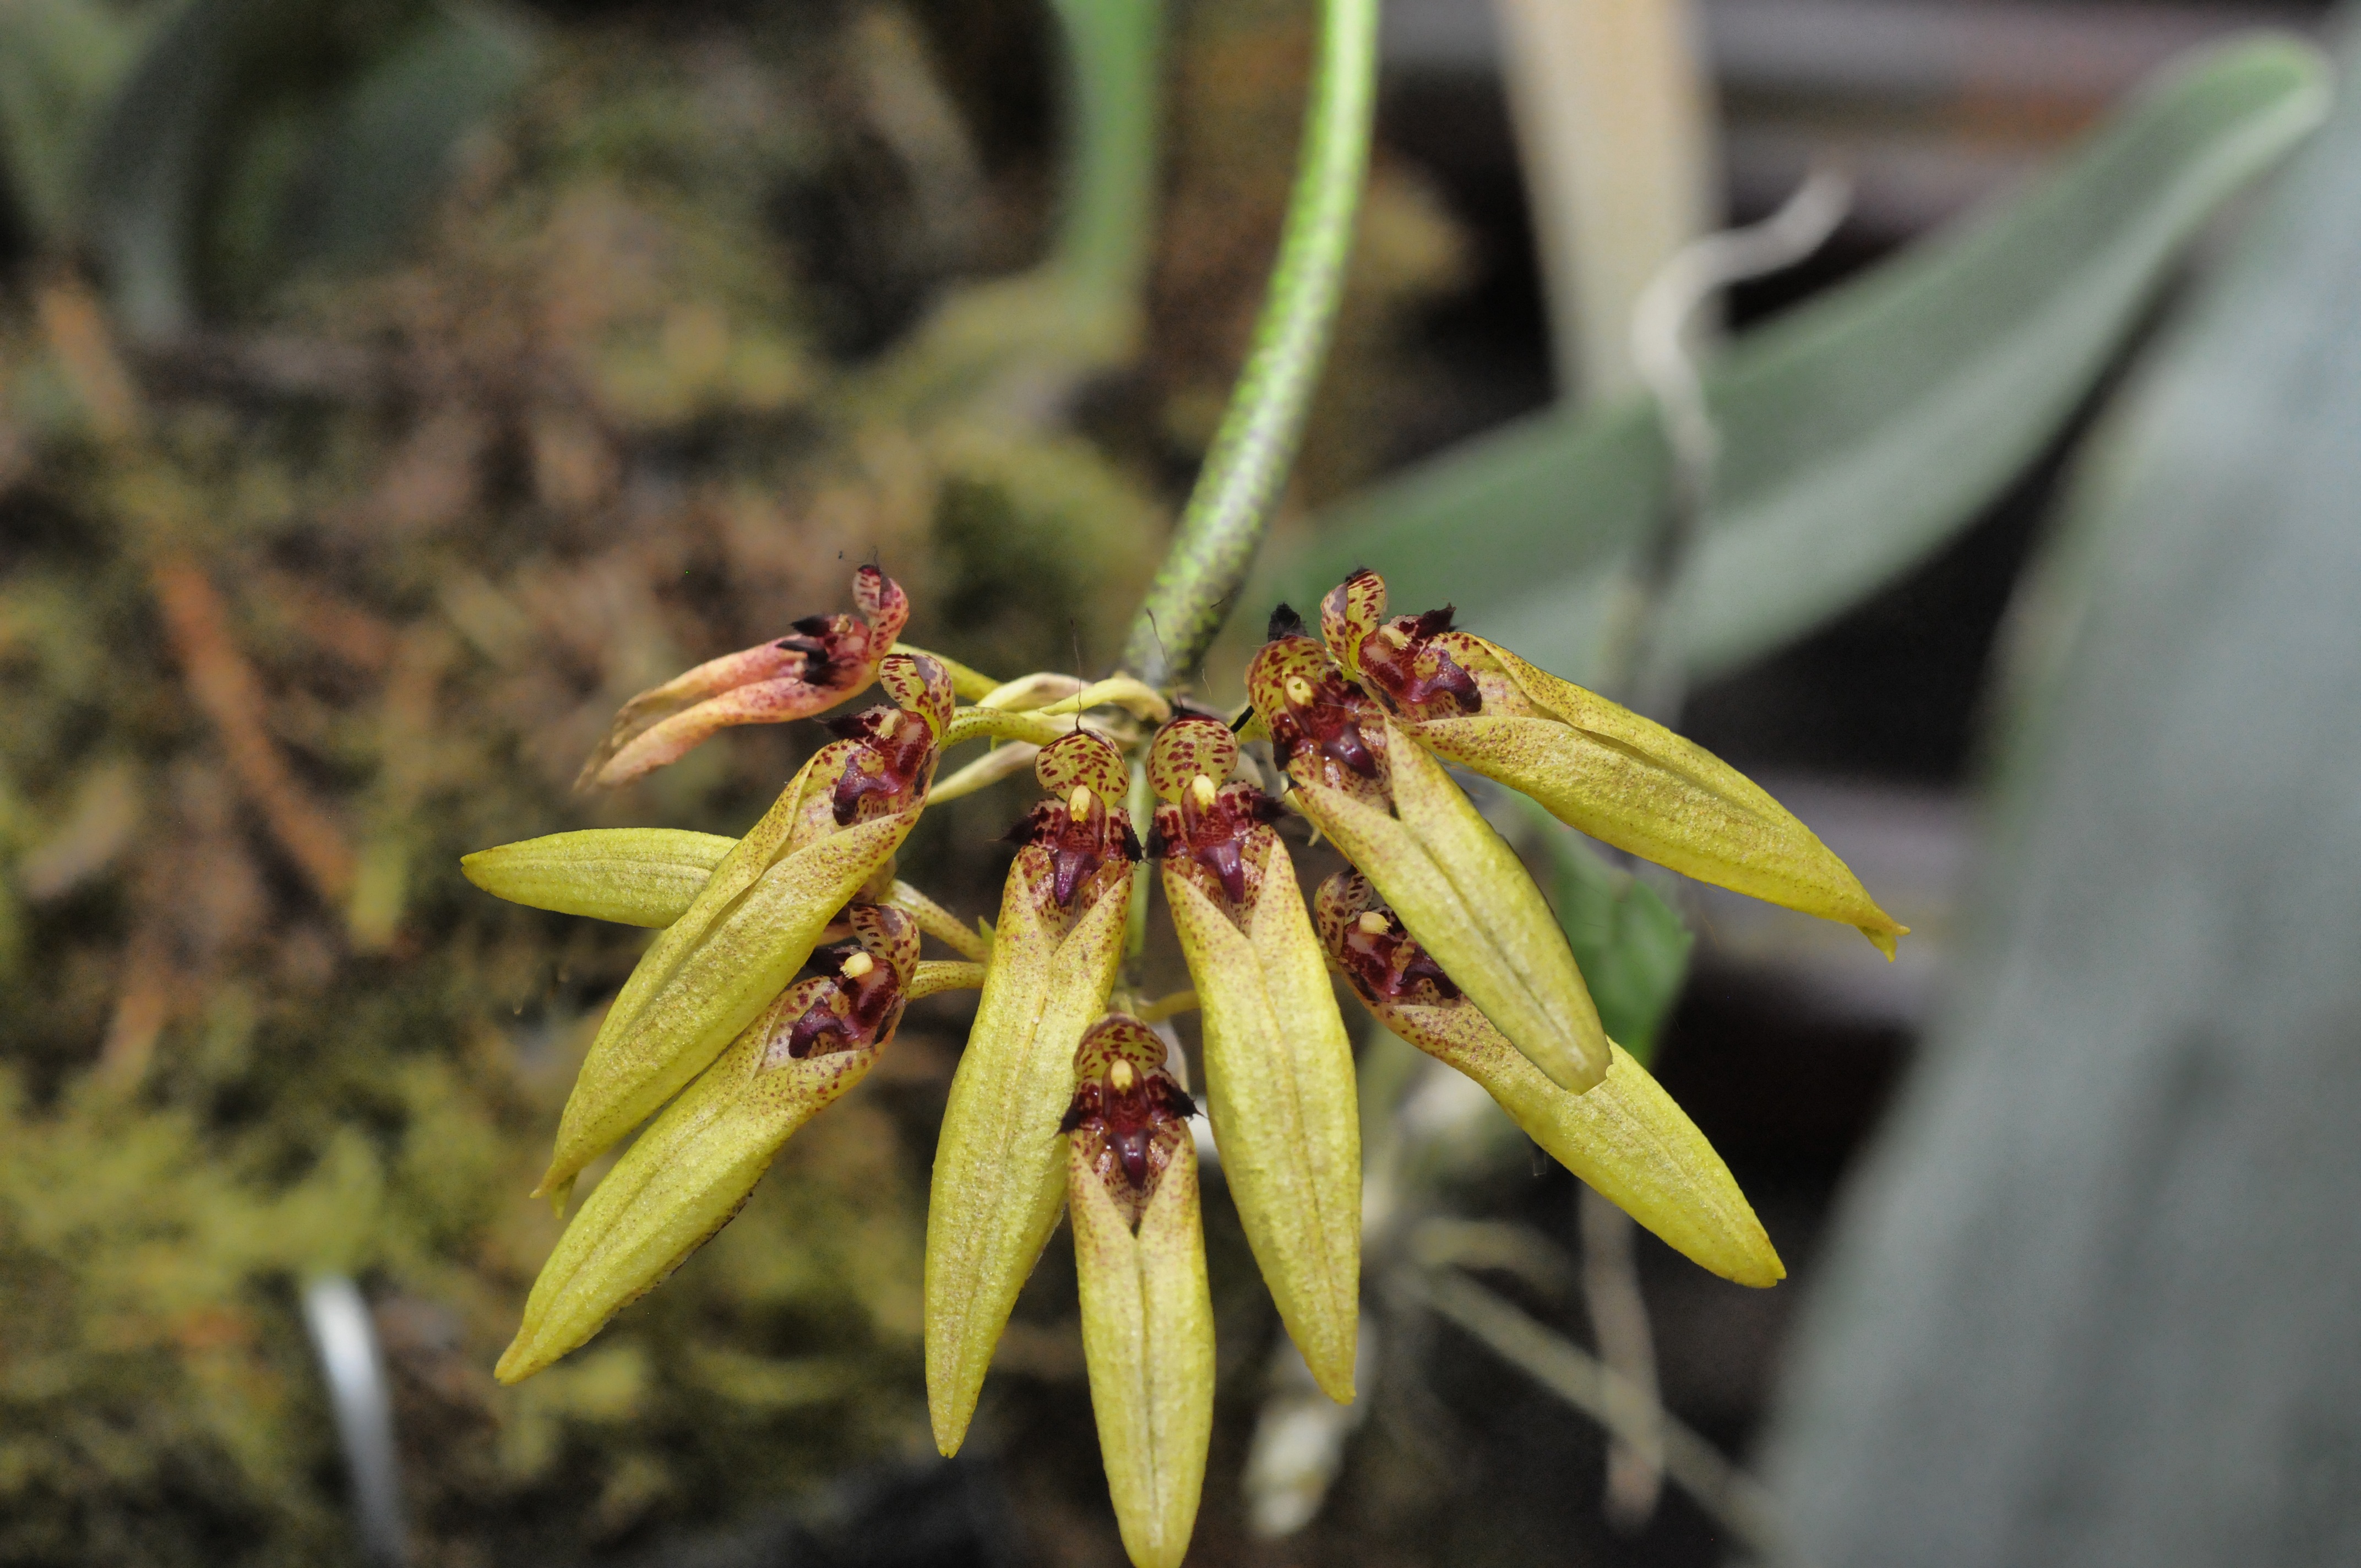
nature, plant, leaf, flower, spring, macro, botany, yellow, flora, fauna, orchid, wildflower, close up, shrub, flowering, macro photography, flowering plant, bulbophyllum, plant stem, land plant